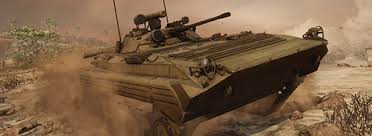
Label: BMP